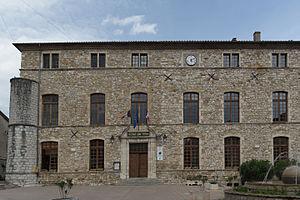
Face sud-ouest de l'hôtel de ville de Vallon-Pont-d'Arc, France.
Cet article dresse une liste par ordre de mandat des maires de Vallon-Pont-d'Arc.
Vallon-Pont-d'Arc est une commune française, située dans le département de l'Ardèche en région Auvergne-Rhône-Alpes.